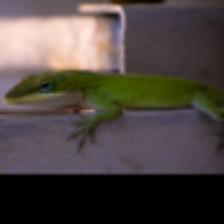
Label: NonHuman